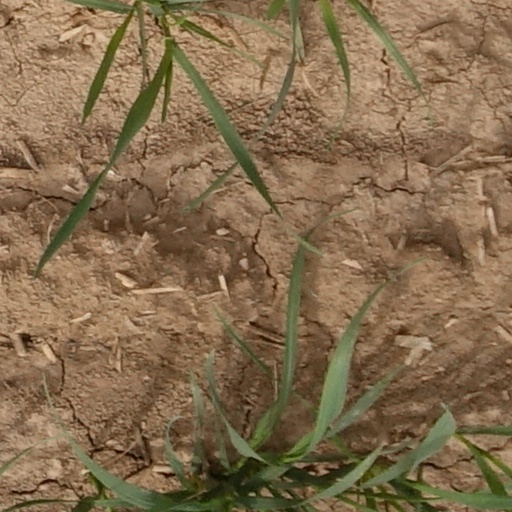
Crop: wheat